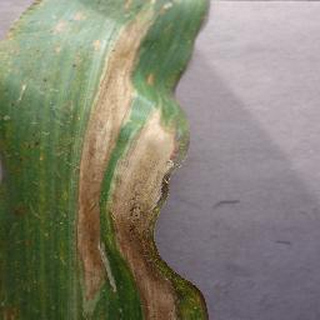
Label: corn_northern_leaf_blight